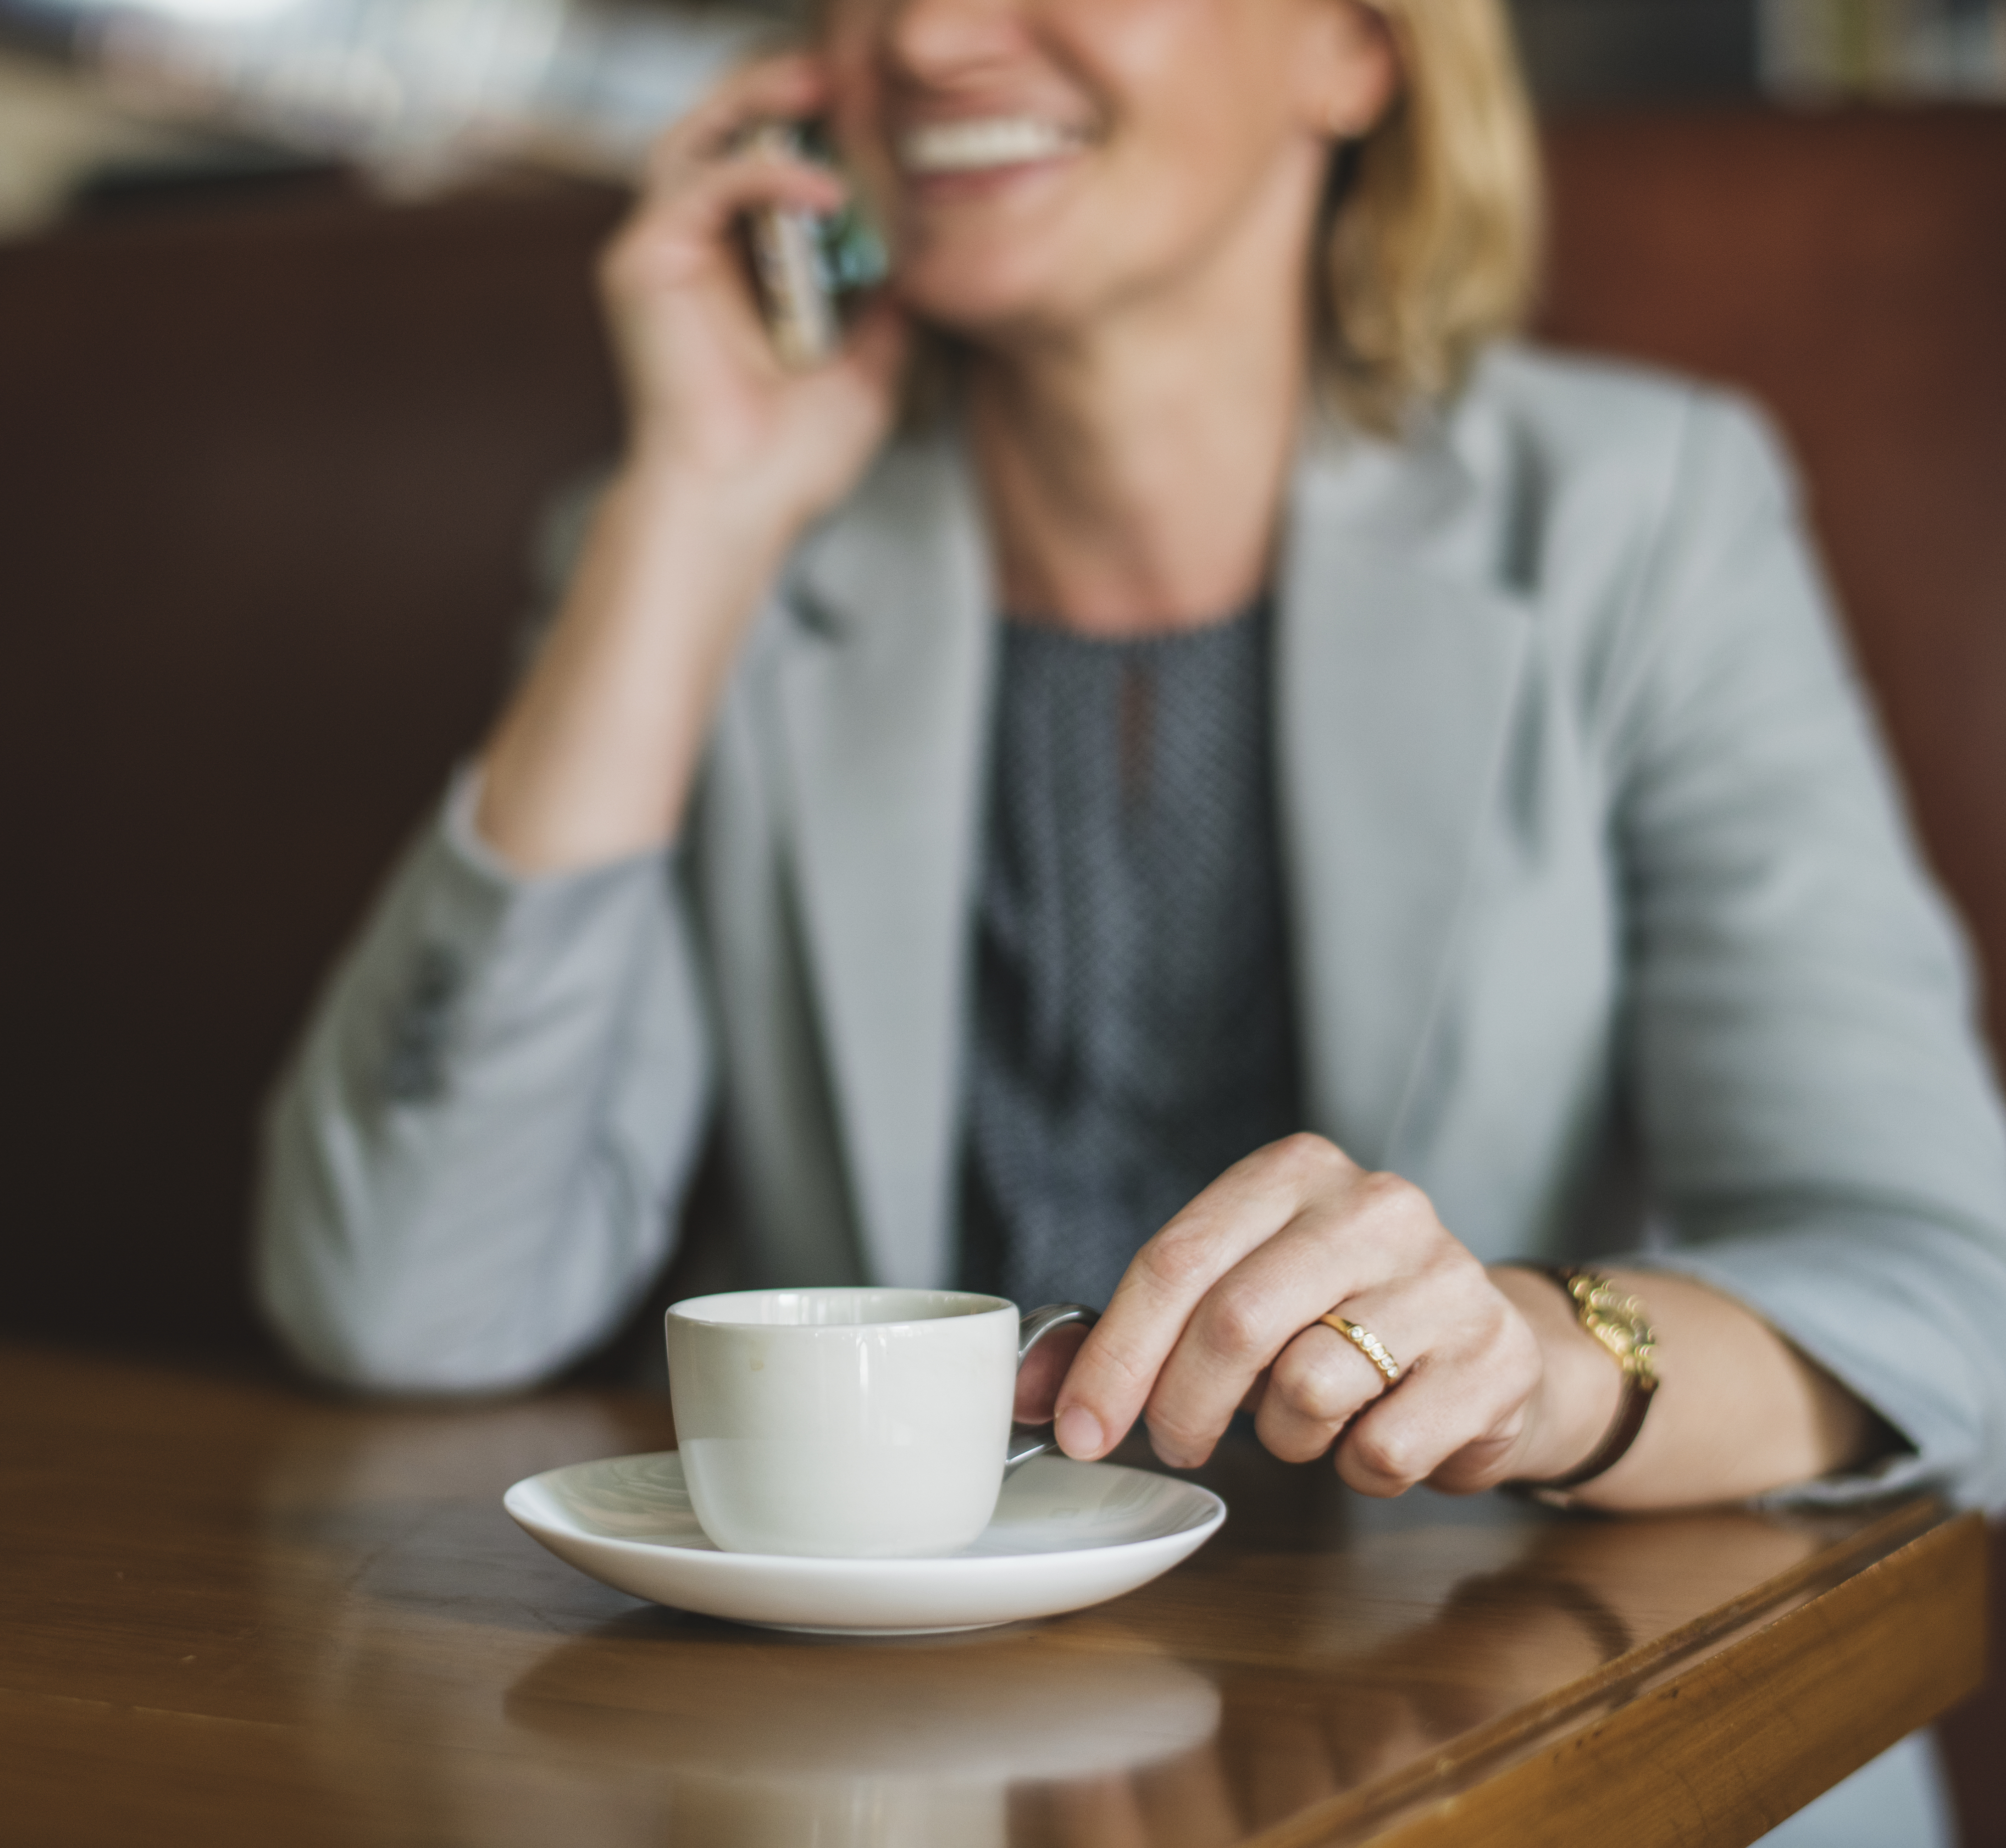
american, beverage, blazer, blond, business, businesswoman, cafe, call, calling, casual, caucasian, ceo, cheerful, coffee, coffee cup, coffee shop, communication, connection, cup, digital device, drink, european, female, formal, mobile phone, mug, notebook, notepad, notes, one the phone, person, professional, project management, smartphone, suit, talking, technology, tableware, tea